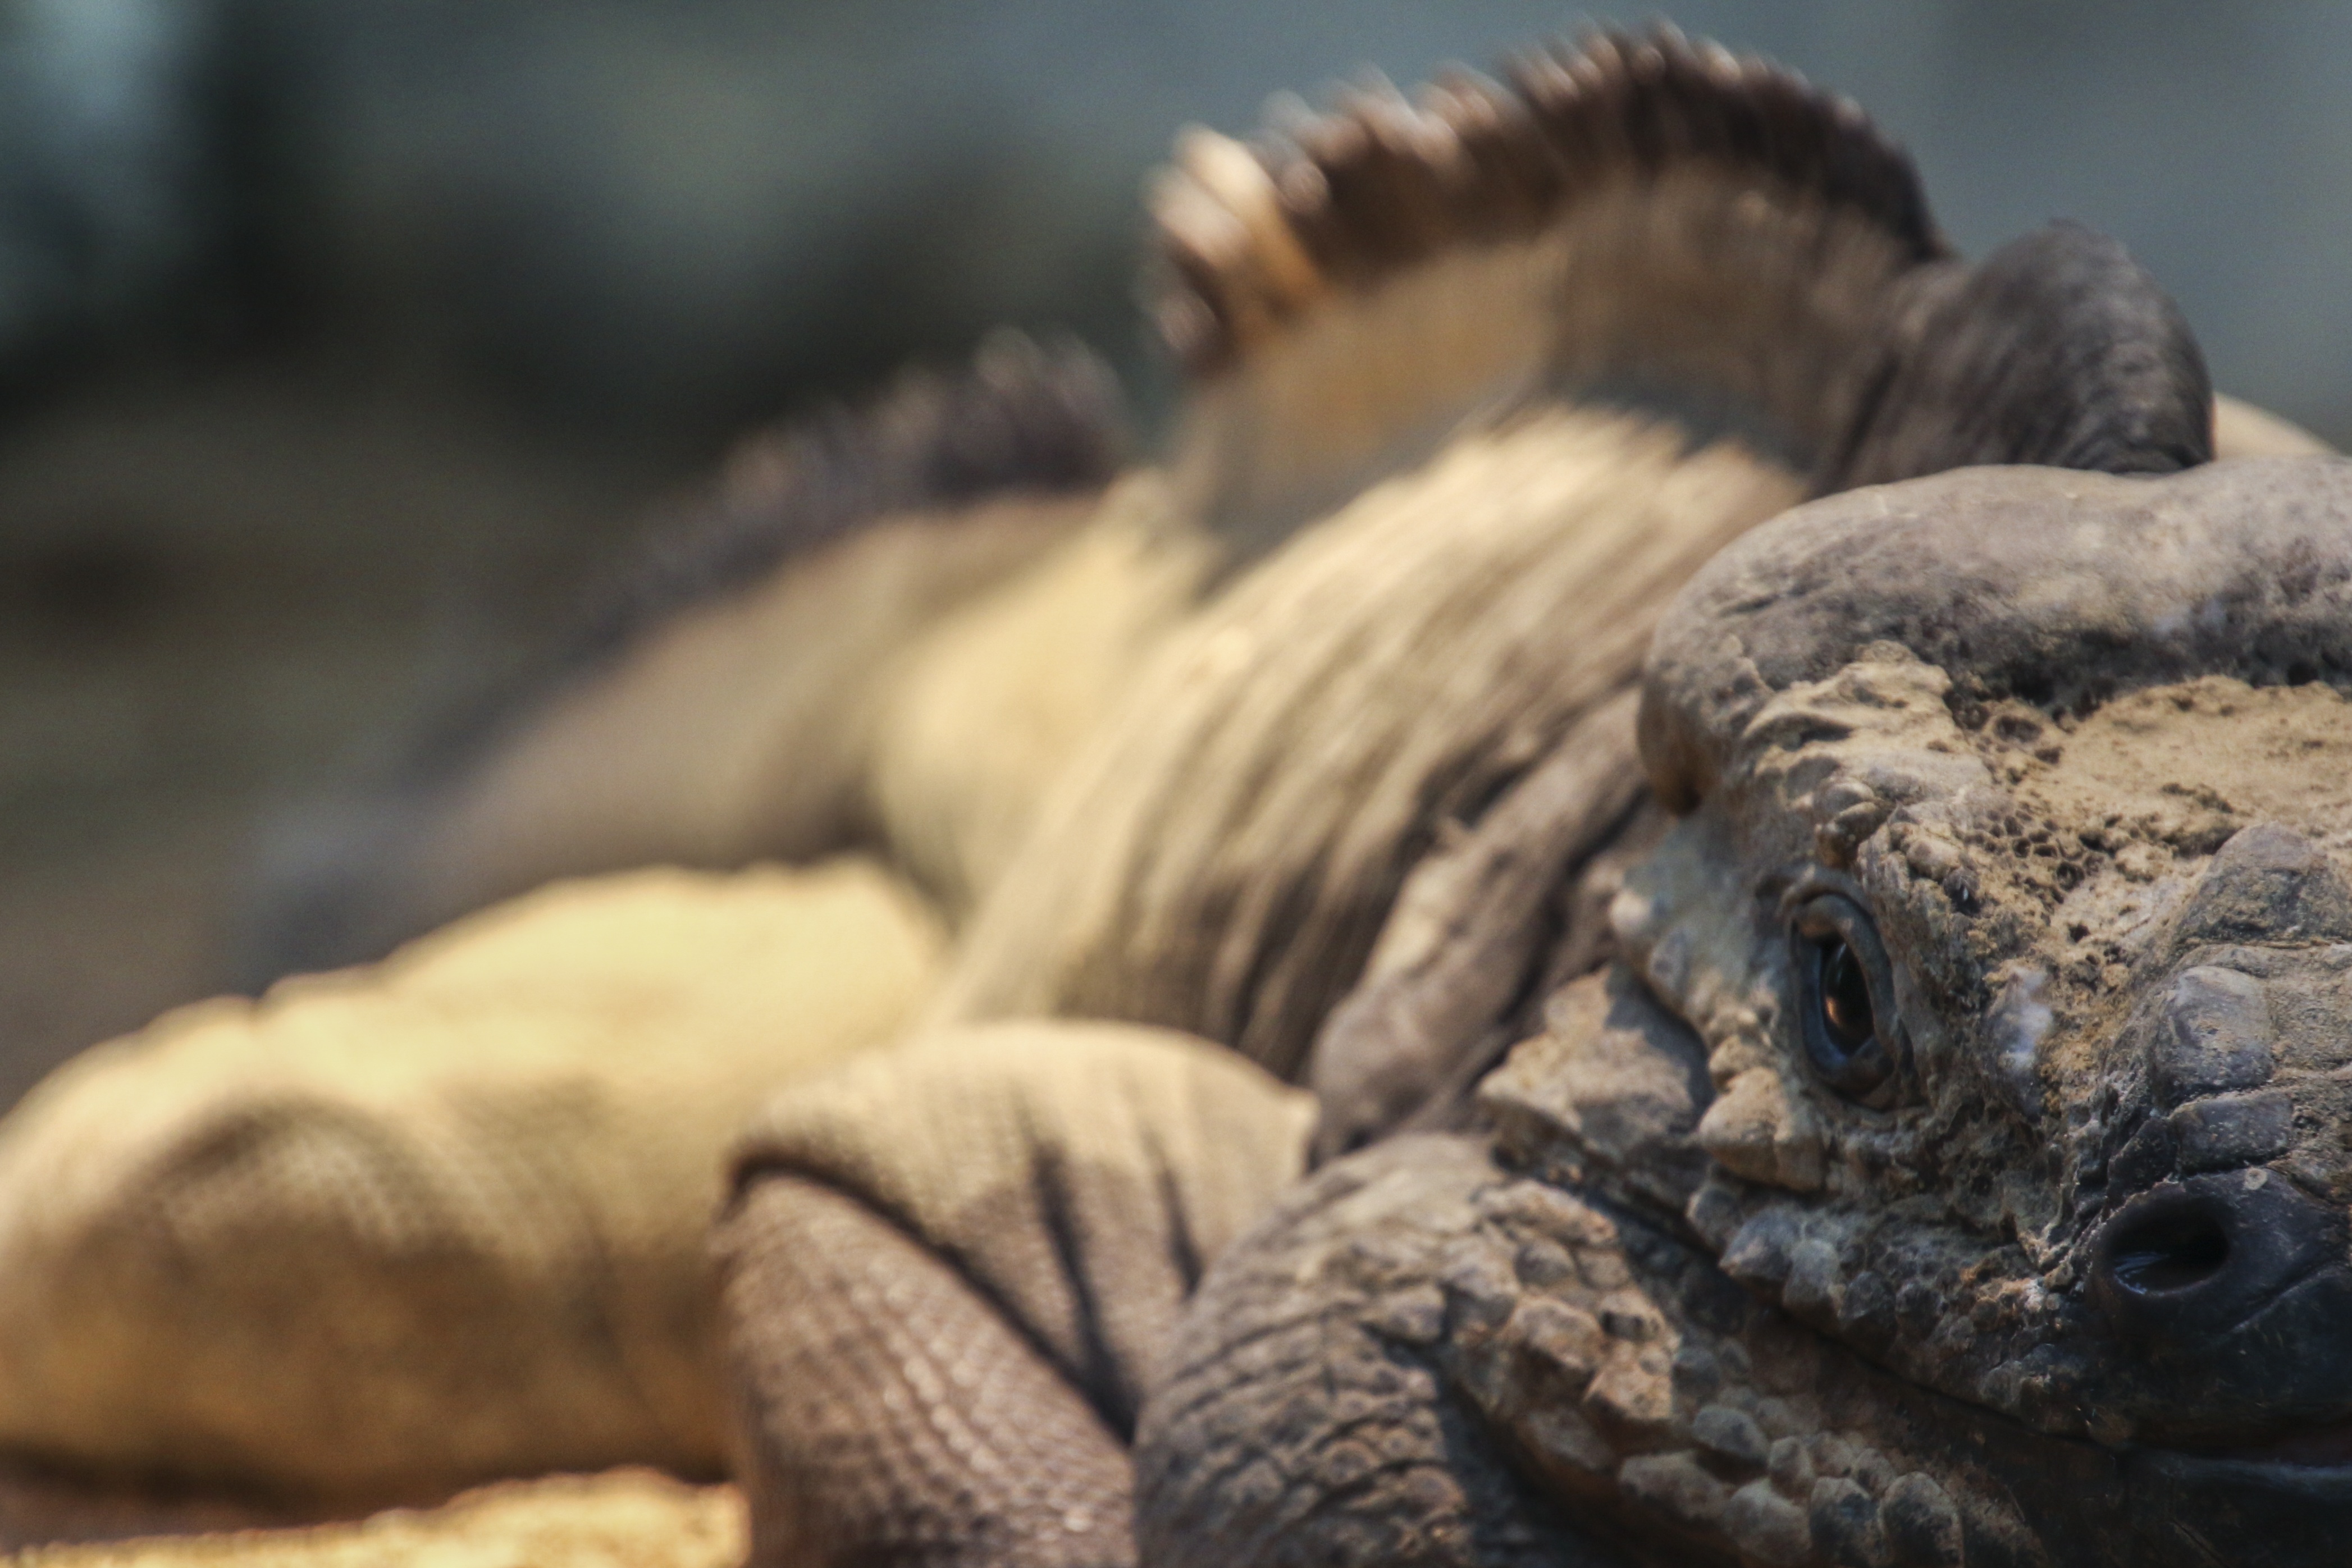
wildlife, zoo, tropical, reptile, fauna, lizard, close up, tortoise, scaly, macro photography, rhinoceros iguana